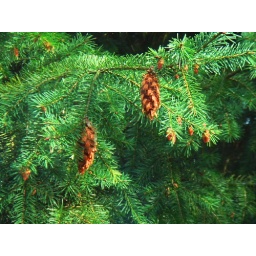
A pine tree in the backyard